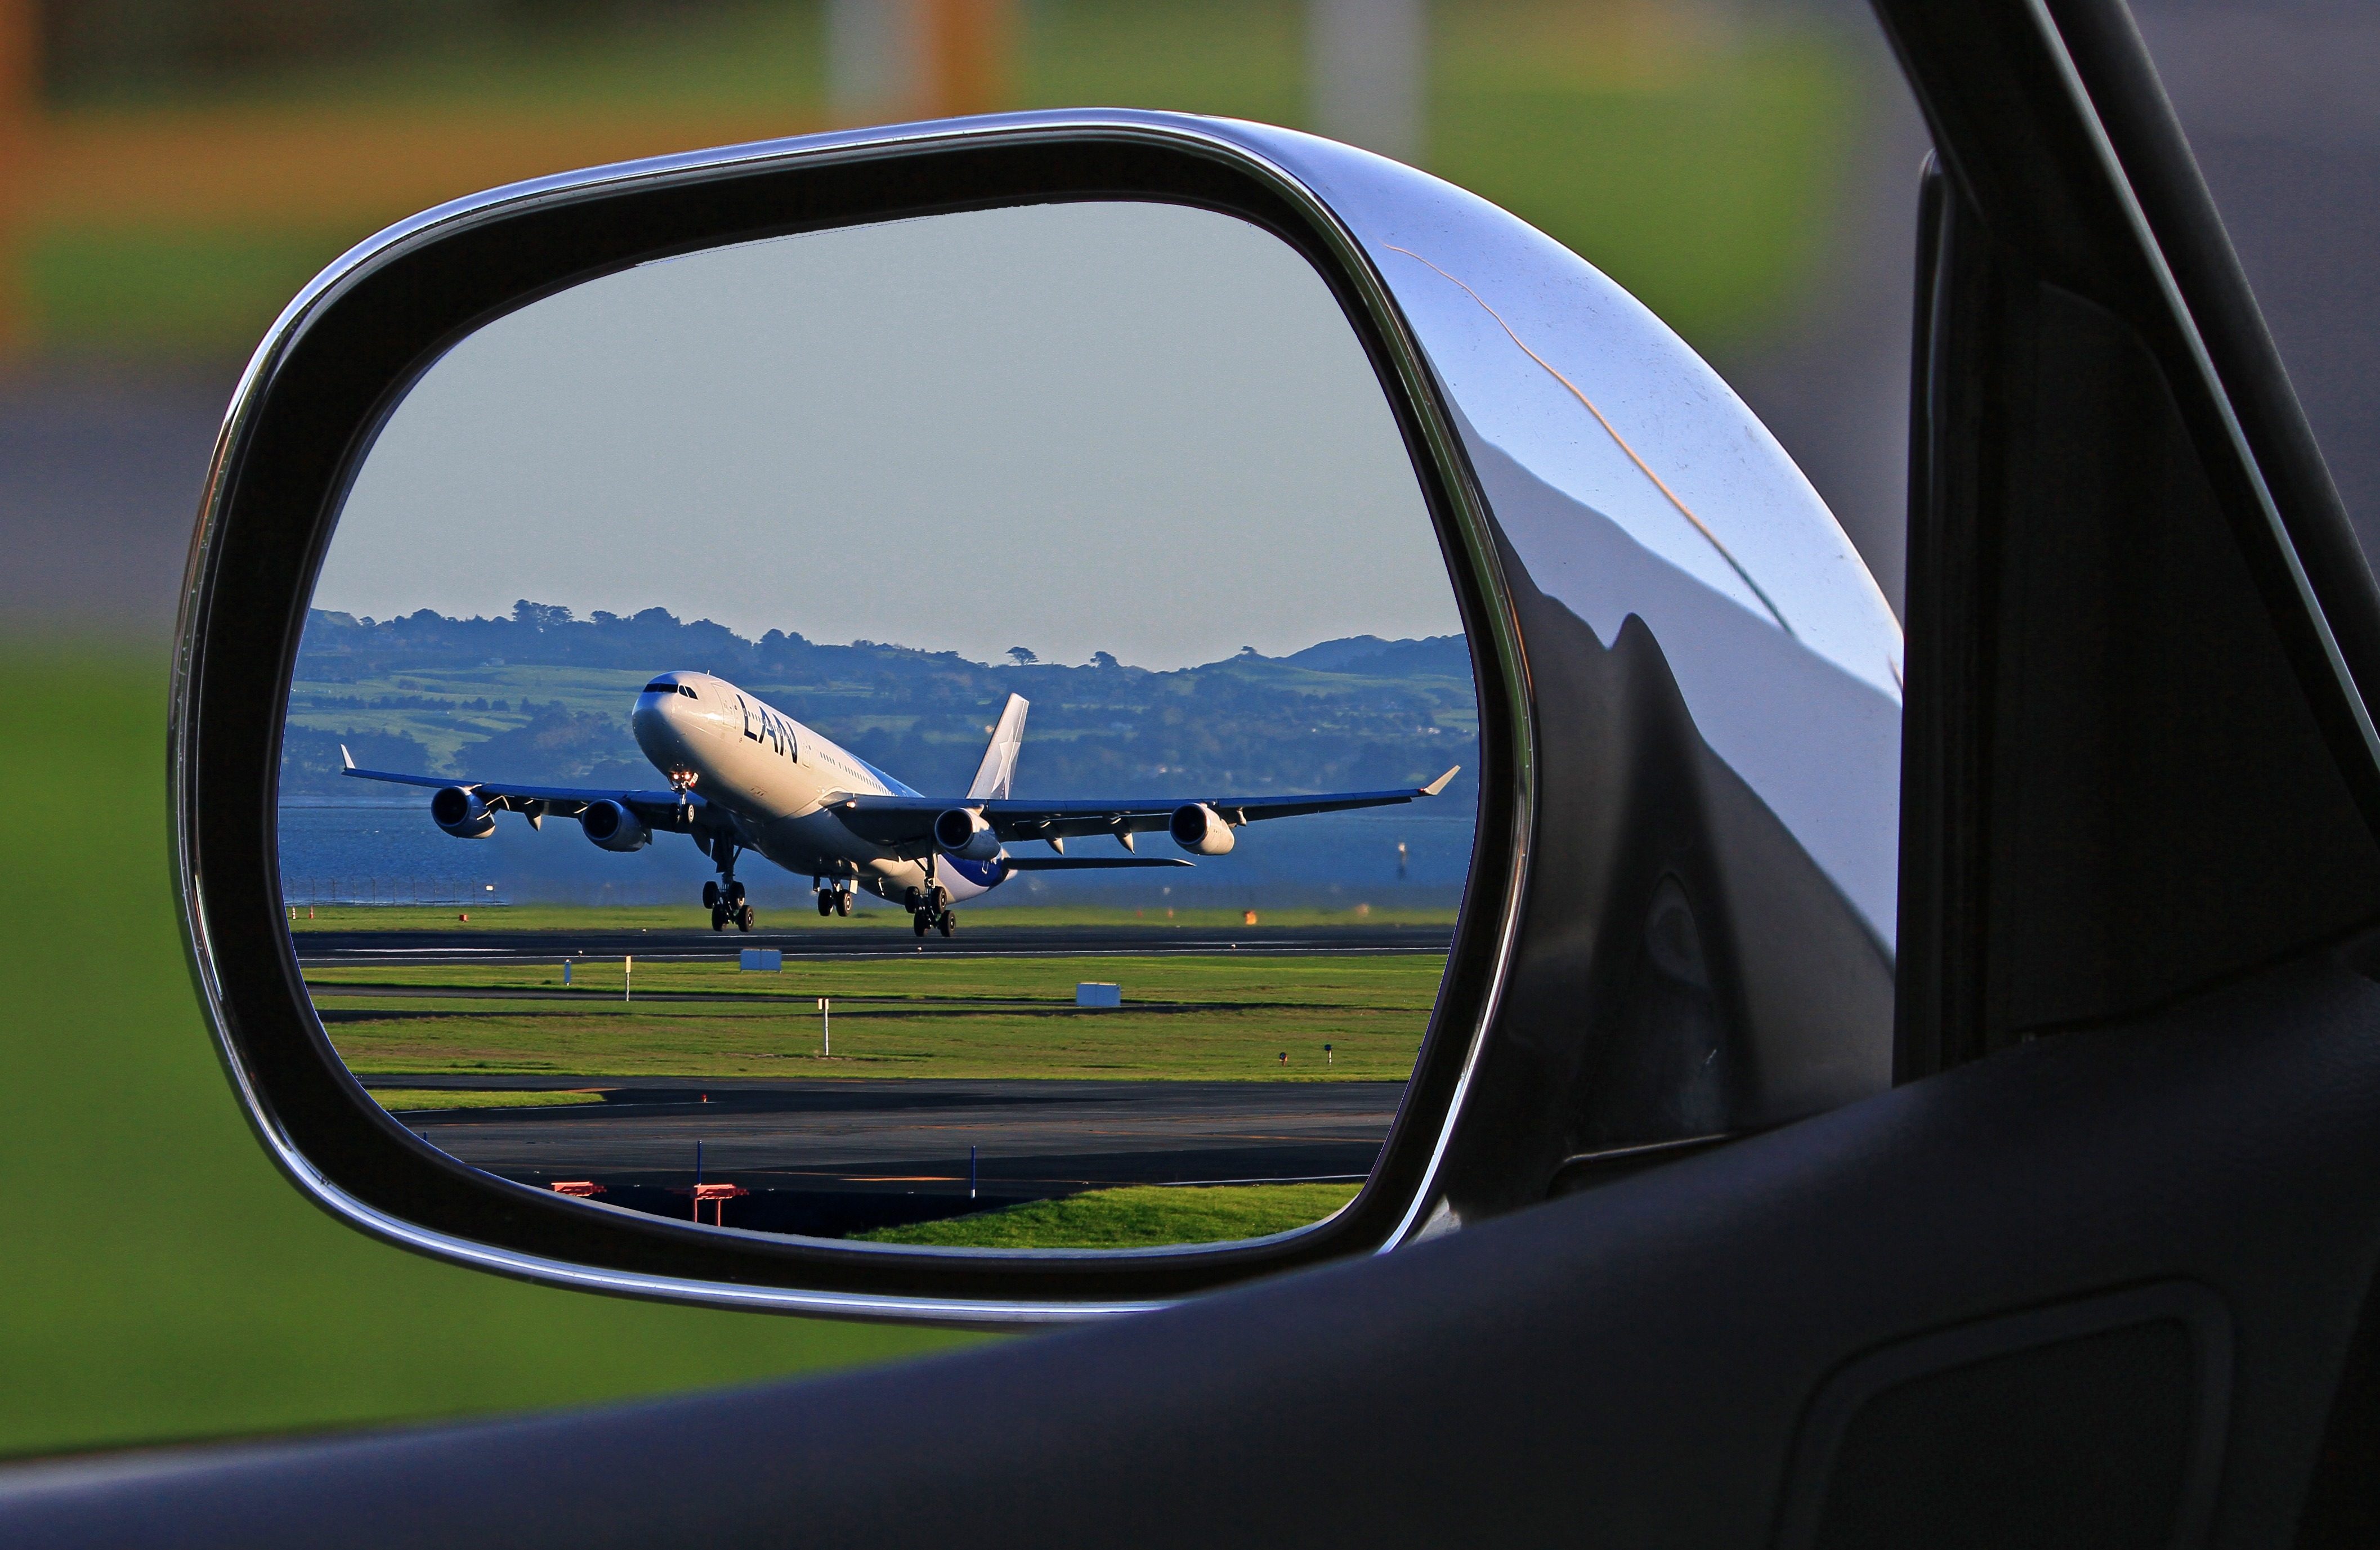
traffic, car, wheel, window, glass, driving, airport, airplane, vehicle, airline, aviation, windshield, flight, steering wheel, tourism, rear view mirror, departure, mirror, new zealand, airbus, auckland, a320, air traffic, take off, rear mirror, rearview mirror, automobile make, automotive exterior, automotive design, luxury vehicle, automotive mirror, passenger traffic, air transportation, driving mirror, lan chile